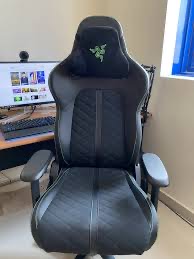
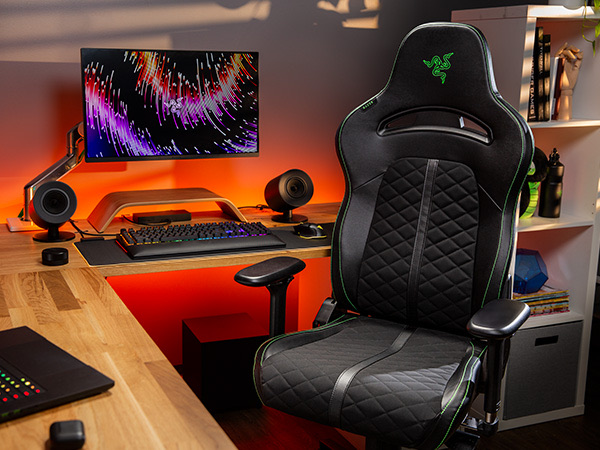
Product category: items_chair
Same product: yes